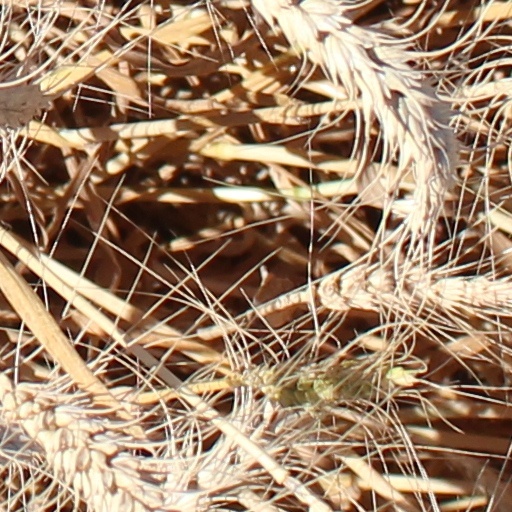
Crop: wheat